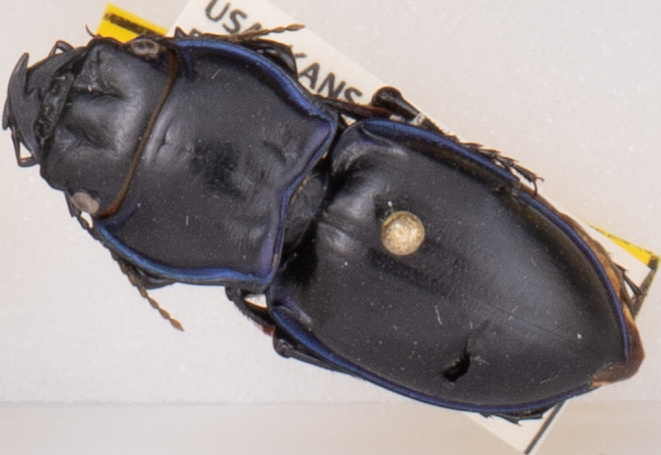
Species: Pasimachus elongatus
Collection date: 2022-08-29
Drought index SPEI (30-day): -1.28
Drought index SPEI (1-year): -0.144
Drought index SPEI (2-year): -0.1